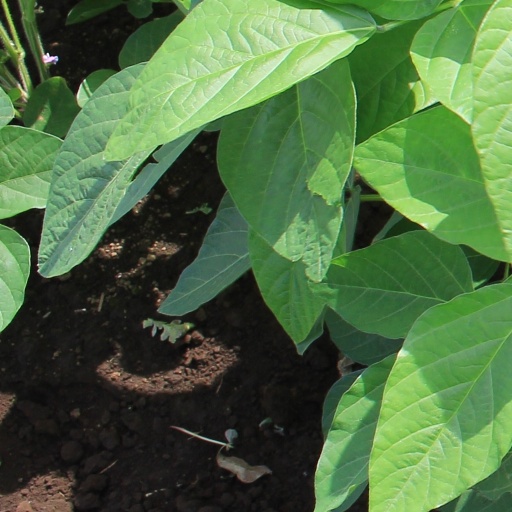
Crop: soybean